Raglan Castle

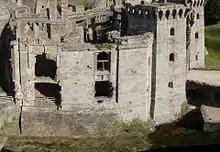
The state apartments (left), library (centre) and gatehouse (right)

William Herbert was executed as a Yorkist supporter in 1469 after the Battle of Edgecote Moor. Building work may have stopped for a period under his son, also called William Herbert, before recommencing in the late 1470s. By 1492, the castle passed to Elizabeth Somerset, William Herbert's daughter, who married Sir Charles Somerset, passing the castle into a new family line.